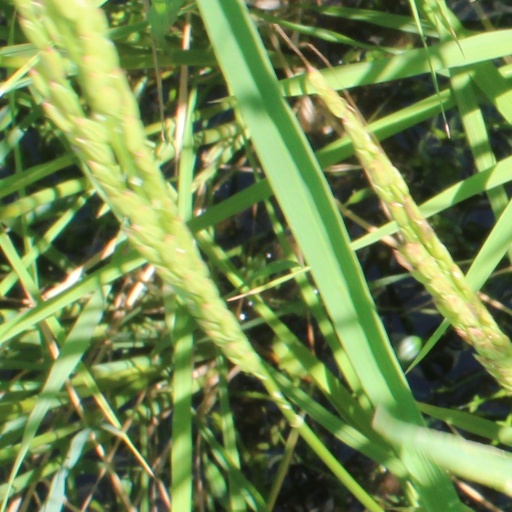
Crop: rice